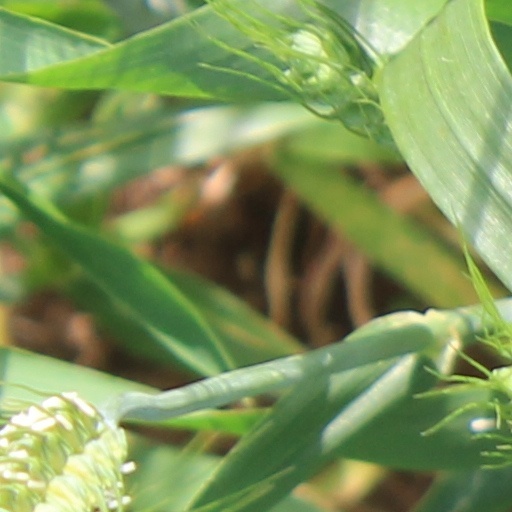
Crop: wheat